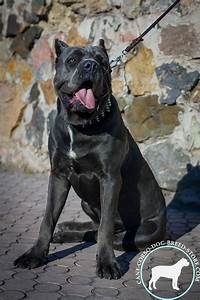
Label: cane